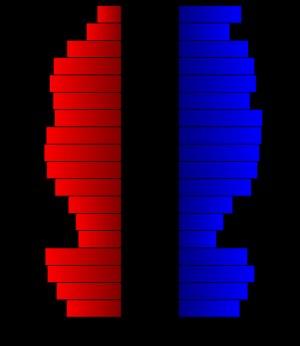
Le comté de Gillespie, en anglais : Gillespie County, est un comté de l'État du Texas aux États-Unis. Nommé en l'honneur de Robert Addison Gillespie, un soldat durant la guerre américano-mexicaine, il est situé dans le centre de l'État, dans le Texas Hill Country. Fondé le 23 février 1848, son siège de comté est la ville de Fredericksburg. Selon le recensement des États-Unis de 2010, sa population est de 24 837 habitants, estimée, en 2017, à 26 646 habitants. Le comté a une superficie de 2 749 km², dont la presque totalité en surfaces terrestres.